John McCain

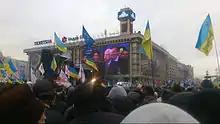
McCain addresses anti-government protesters in Kyiv, Ukraine, pledging his support for their cause, December 2013

McCain was a supporter of the Euromaidan protests against Ukrainian president Viktor Yanukovych and his government, and appeared in Independence Square in Kyiv in December 2013. Following the overthrow of Yanukovych and subsequent 2014 Russian military intervention in Ukraine, McCain became a vocal supporter of providing arms to Ukrainian military forces, saying the sanctions imposed against Russia were not enough. In 2014, McCain led the opposition to the appointments of Colleen Bell, Noah Mamet, and George Tsunis to the ambassadorships in Hungary, Argentina, and Norway, respectively, arguing they were unqualified. Unlike many Republicans, McCain supported the release and contents of the Senate Intelligence Committee report on CIA torture in December 2014, saying "The truth is sometimes a hard pill to swallow. It sometimes causes us difficulties at home and abroad. It is sometimes used by our enemies in attempts to hurt us. But the American people are entitled to it, nonetheless." He added that the CIA's practices following the September 11 attacks had "stained our national honor" while doing "much harm and little practical good" and that "Our enemies act without conscience. We must not." He opposed the Obama administration's December 2014 decision to normalize relations with Cuba.